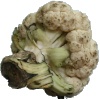
Label: cauliflower